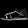
Label: Sandal